Fabio Concato

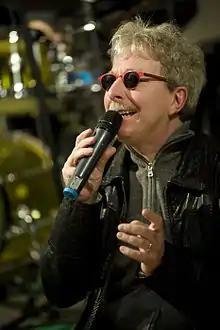

Fabio Piccaluga (born 31 May 1953), known professionally as Fabio Concato, is an Italian singer-songwriter.